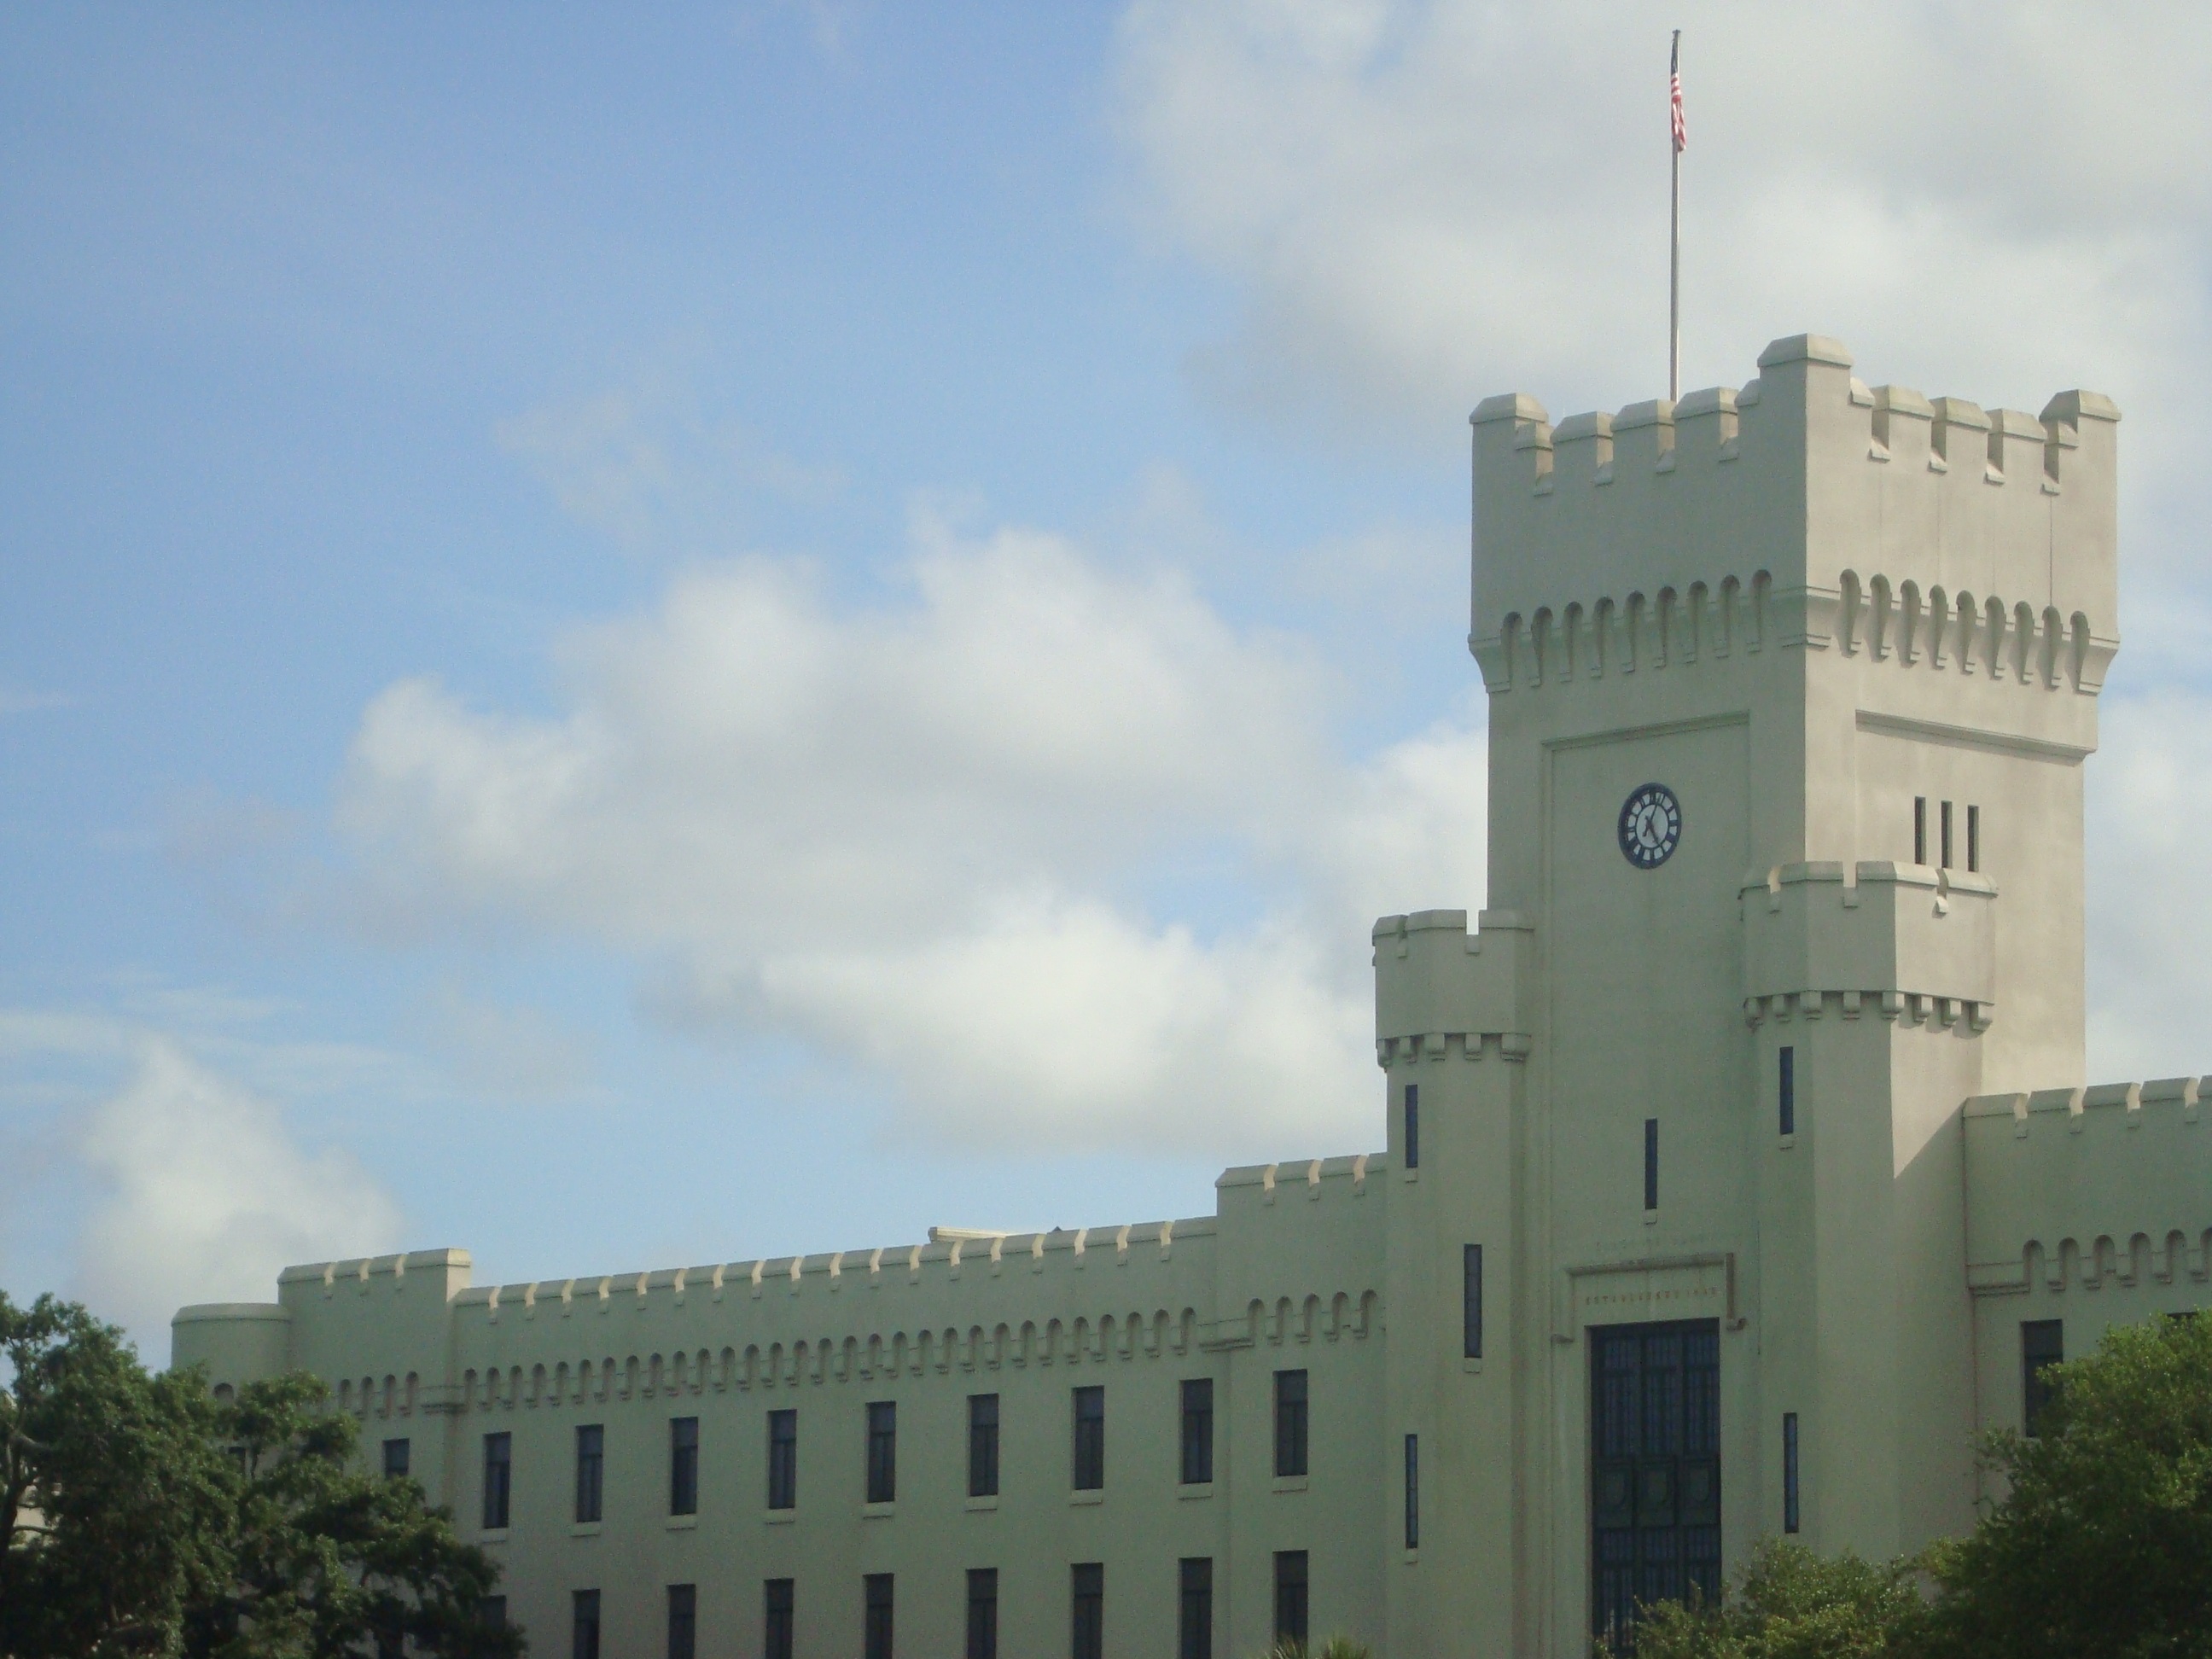
building, tower, landmark, south carolina, charleston, citadell